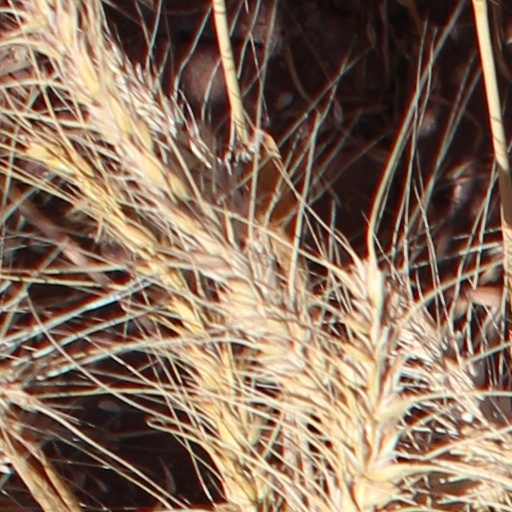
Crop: wheat